Gawain

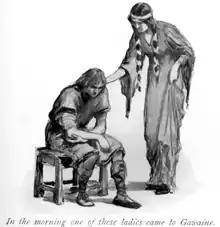
"In the morning one of these ladies came to Gawaine." William Henry Margetson's illustration for "Legends of King Arthur and His Knights" (1914)

Traditionally, Gawain, of all Arthur's knights, is known for his courteousness, compassion, and humility. In "Gawain: His Reputation, His Courtesy and His Appearance in Chaucer's Squire's Tale", B. J. Whiting collected quantitative evidence of these qualities being stronger in Gawain than in any of the other Knights of the Round Table, counting the words "courteous", "courtesy", and "courteously" being used in reference to Arthur's nephew as 178 times in total, more than for all the other knights in Arthurian literature. The Prose "Lancelot" describes Gawain as the most handsome of his brothers and notably gracious towards poor people and to societal outcasts such as lepers; the one time when he fails to properly greet an unknown maiden (Viviane) while on a quest to learn the fate of Merlin in the Vulgate "Merlin Continuation", she curses him with a spell that turns him into a hideous dwarf, but later restores him to his real form after he passes a test to save her from an apparent rape in an arranged "damsel in distress"-style scenario. In some versions of the legend, Gawain would have been the true and rightful heir to the throne of Camelot, after the reign of King Arthur.